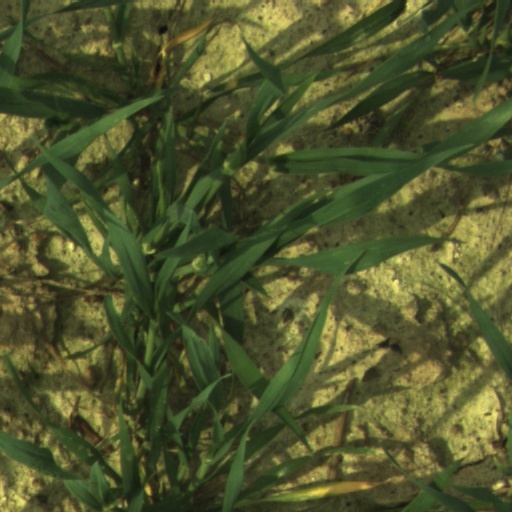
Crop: wheat